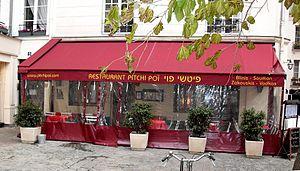
restaurant yiddish ""PiTCHi POï"" dans le Pletzl, le quartier juif de Paris. Il a fermé ses portes le 6 décembre 2010."
La rue Caron est une petite rue du quartier du Marais, dans le 4ᵉ arrondissement de Paris.